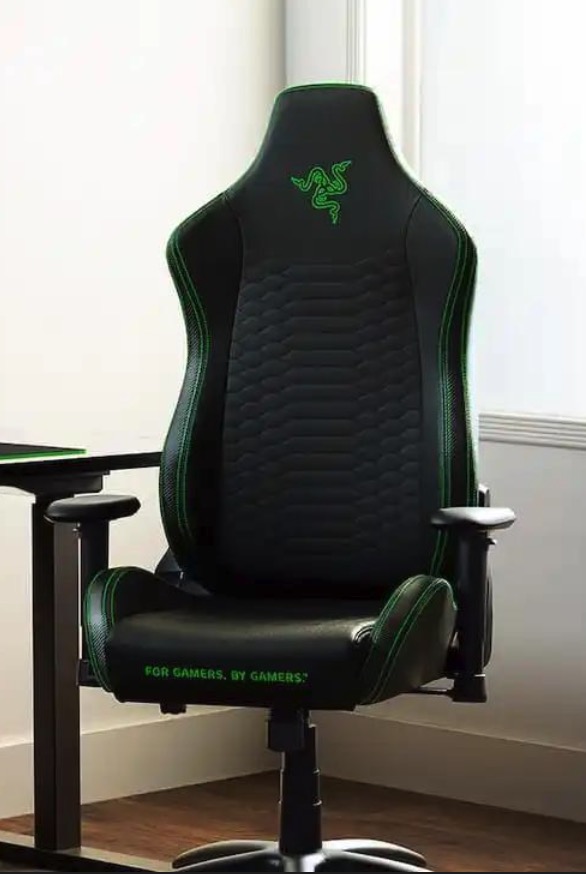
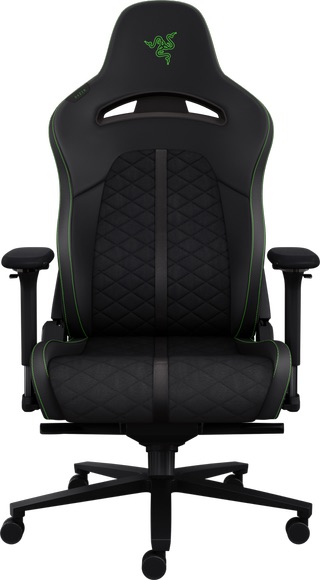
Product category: items_chair
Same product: no